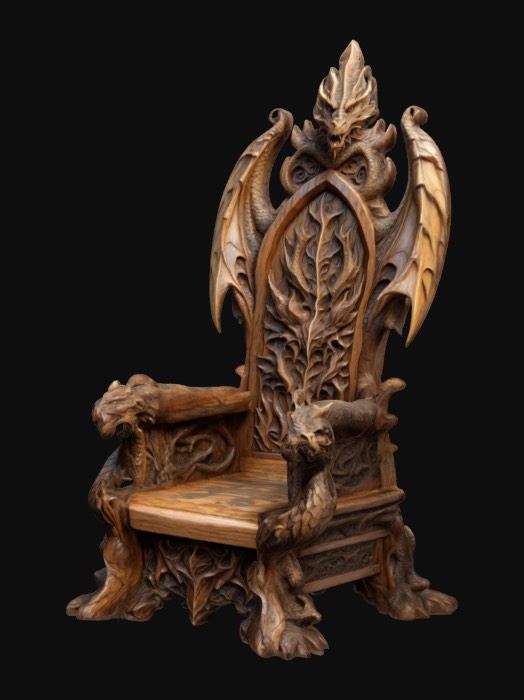
미적 점수 (1~10점): 7